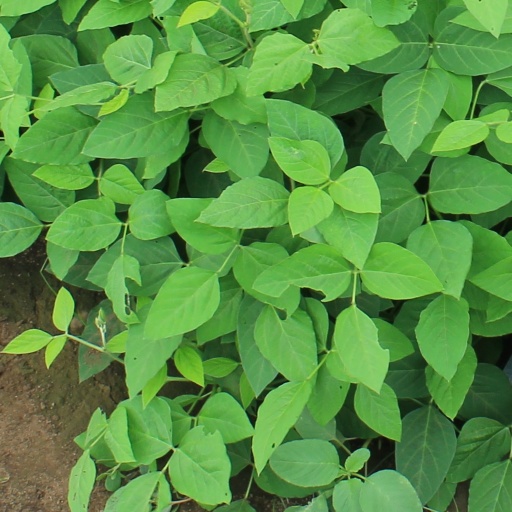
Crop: soybean